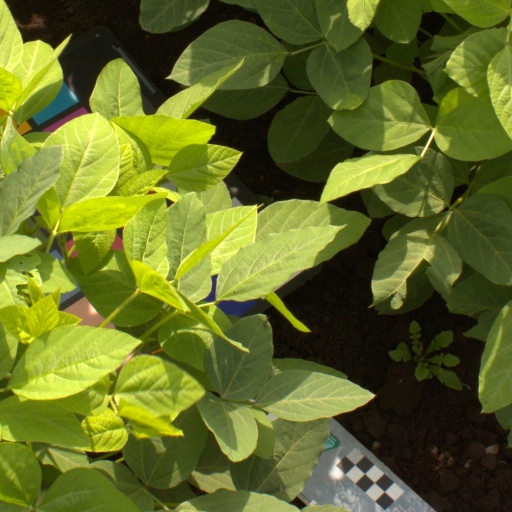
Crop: soybean